Freemasonry in Spain

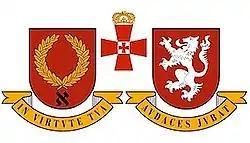
Seal of the Ist and IVth Provinces of the Knights Beneficent of the Holy City, corresponding to the old crowns of Aragon and Castile

The "golden age" of Spanish Freemasonry which began in the "Six years" lasted through the Bourbon Restoration. For example, in Barcelona where there were more than forty active lodges in 1890, various Masonic journals were published which raised money for charitable funds to would relieve the families of deceased Freemasons, helping in case of illness and providing a medical assistance. Founded in 1889 the Grand Orient of Spain, chaired by Miguel Morayta. In Catalonia hegemony was shared with Symbolic Grand Lodge of the Balearic Catalan Region, which supported Catalan nationalism. Created three years previously this was the first mainland obedience not to force its members to recognise the existence of the Great Architect of the Universe.